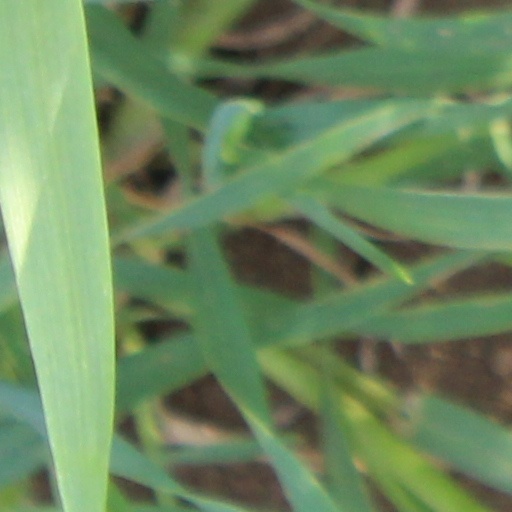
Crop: wheat